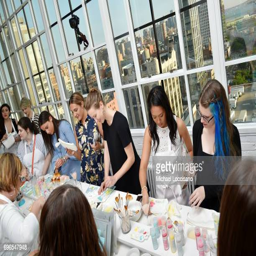
guests attend retail and event